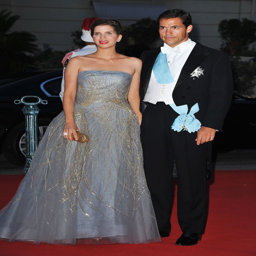
people attended a dinner at terraces after the religious wedding ceremony of person and noble person .